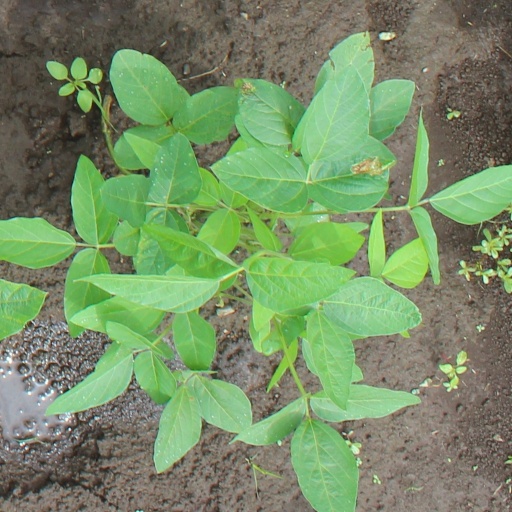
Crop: soybean